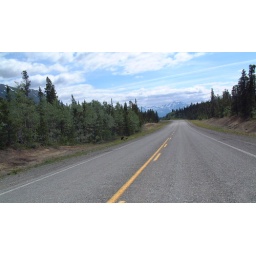
A family of three bears trying to cross the road in the Yukon.